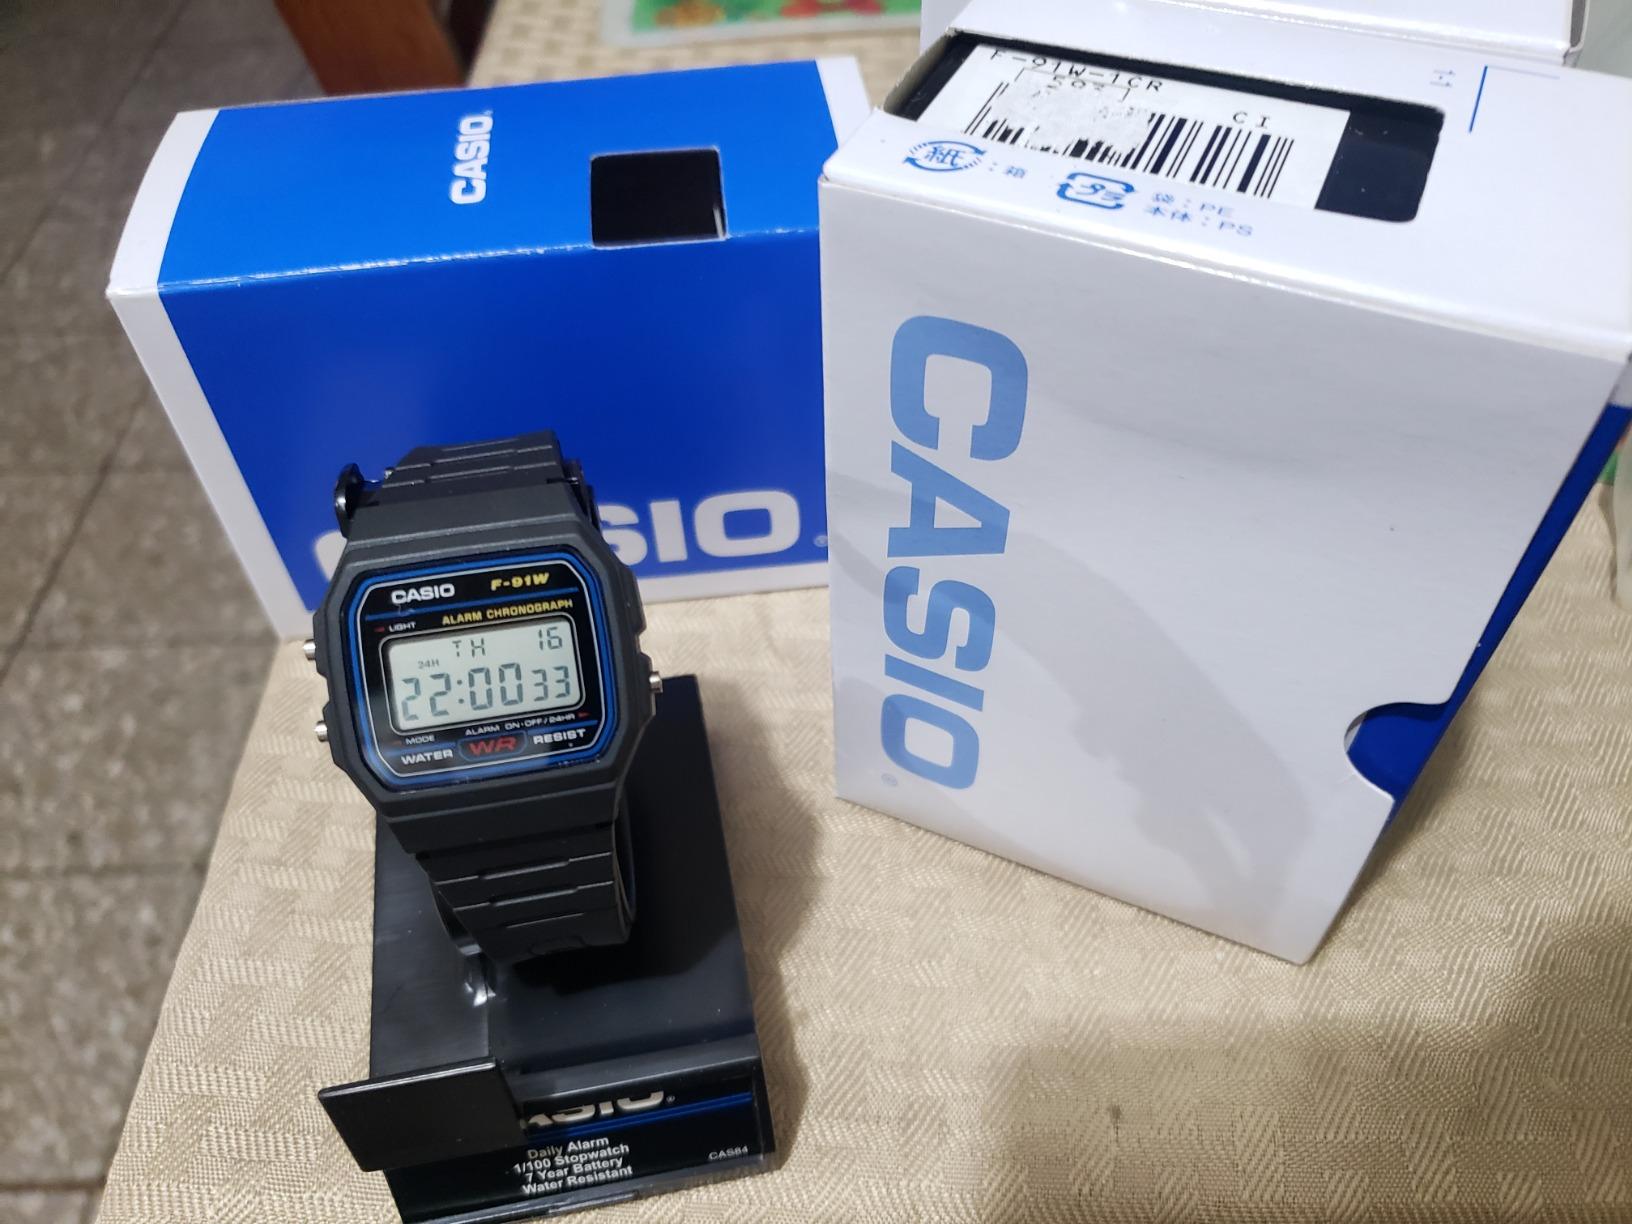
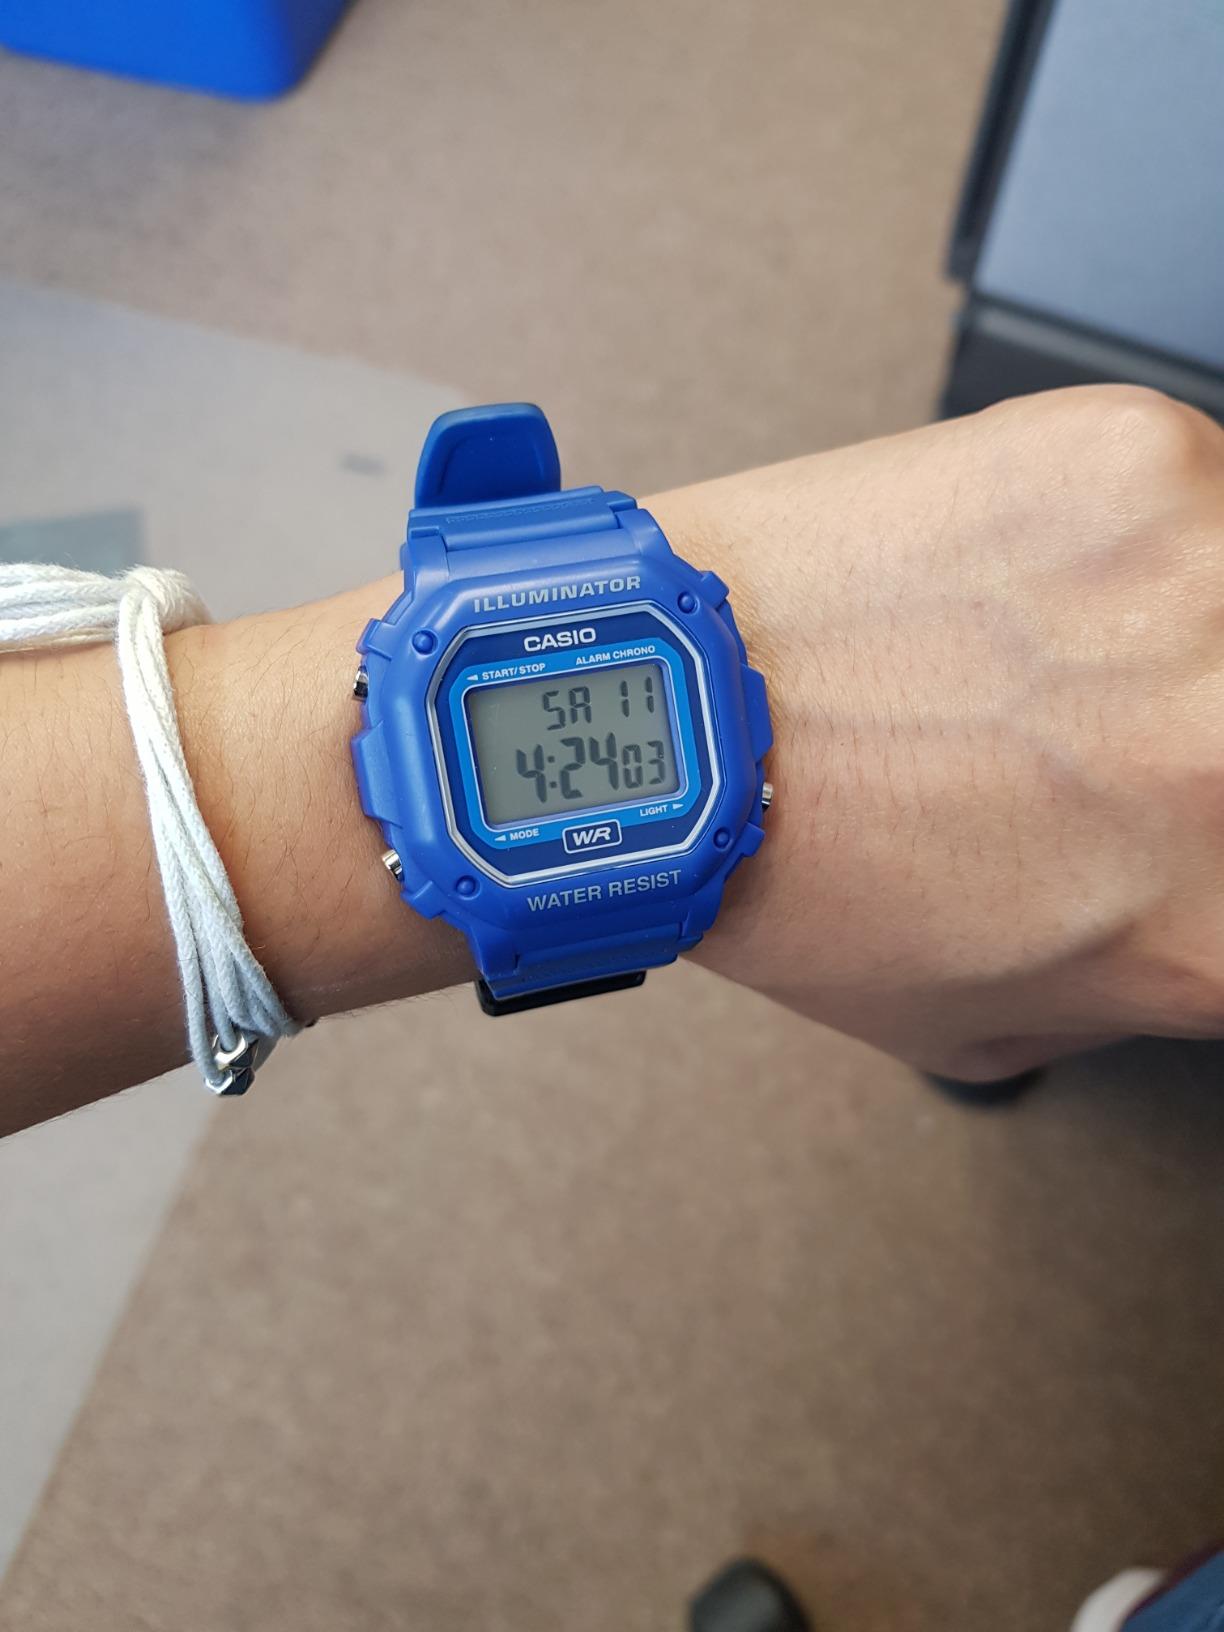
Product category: accessories_watch
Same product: no